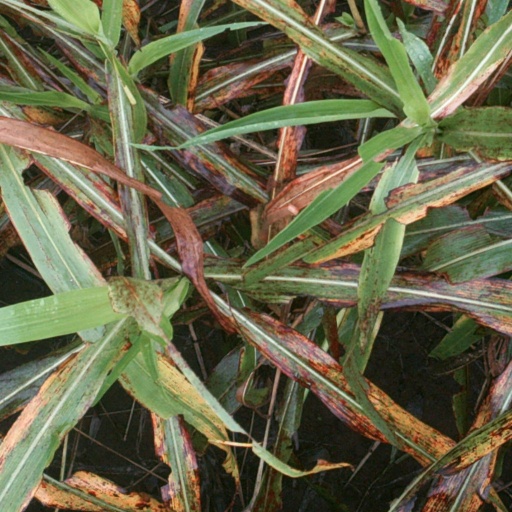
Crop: sorghum